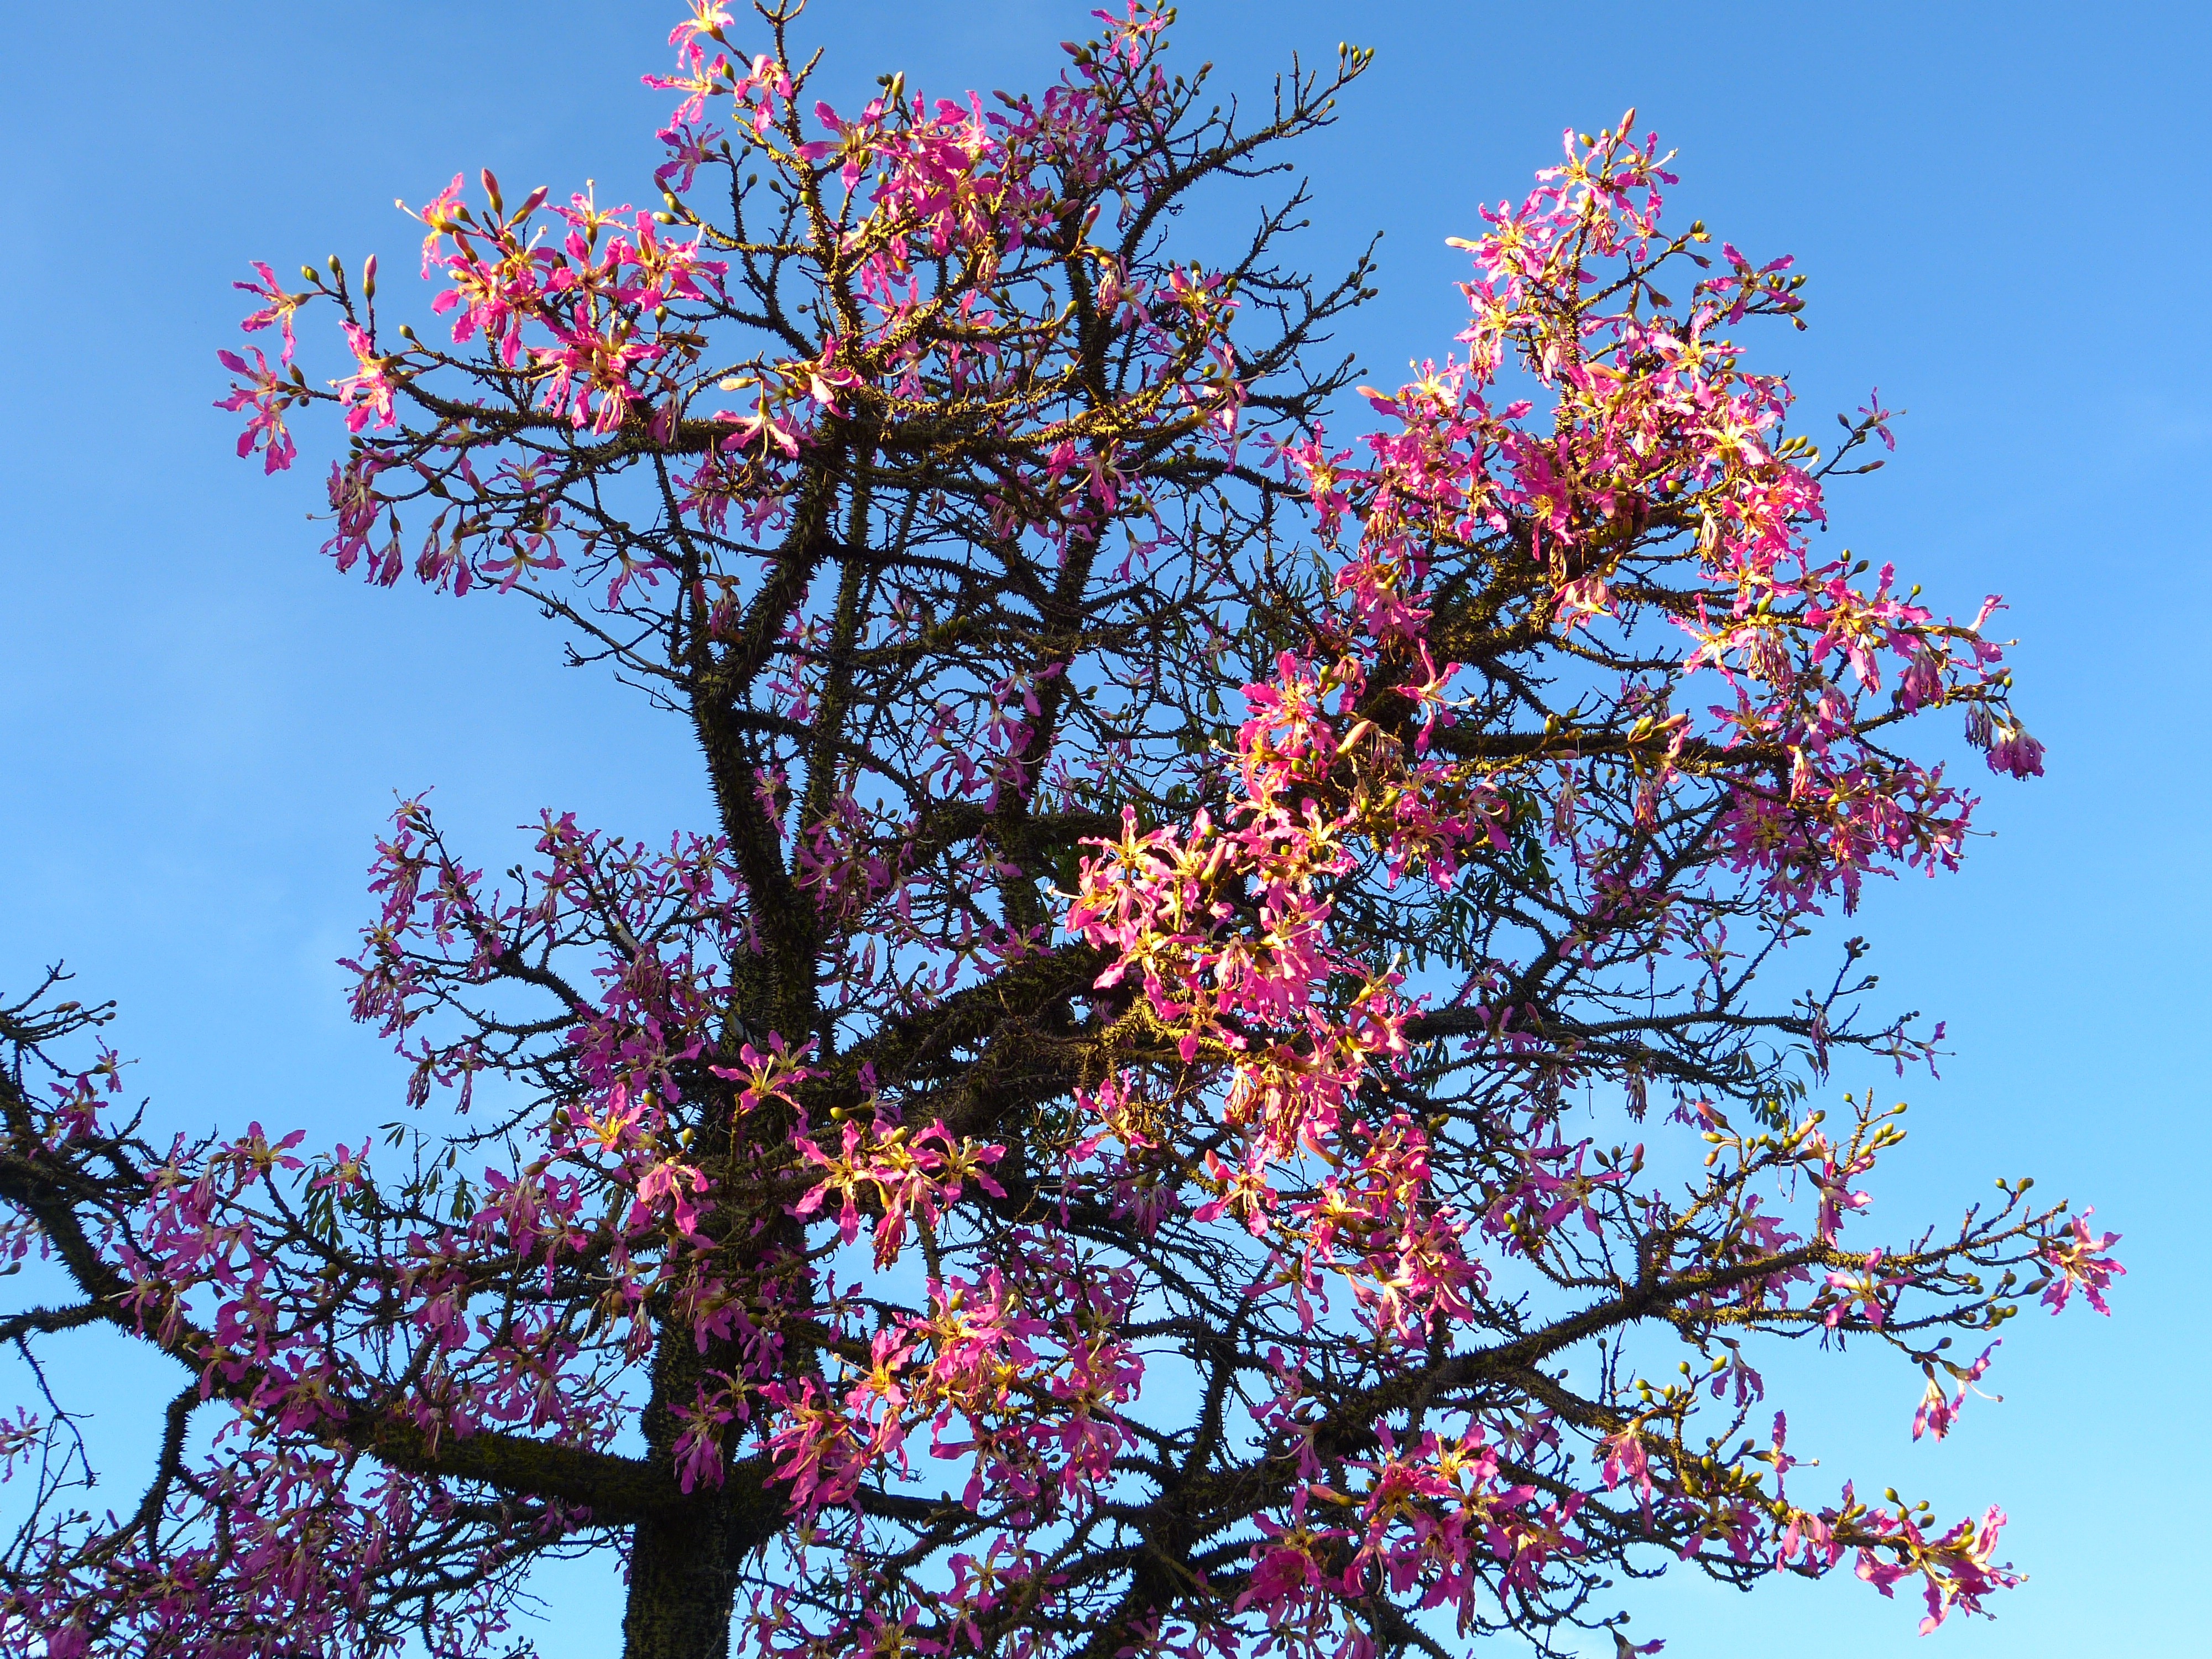
tree, branch, blossom, plant, sky, leaf, flower, bloom, escape, spring, autumn, botany, pink, flora, season, shrub, flowering plant, kapok tree, woody plant, land plant, ceiba pentandra, pochote